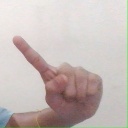
अक्षर: ए